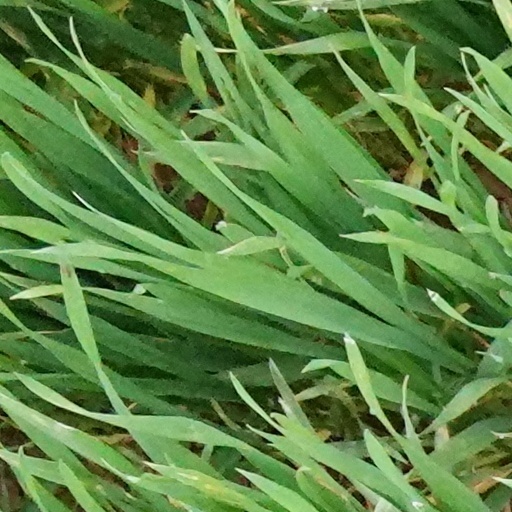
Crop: wheat